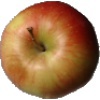
Label: Apple Red 2